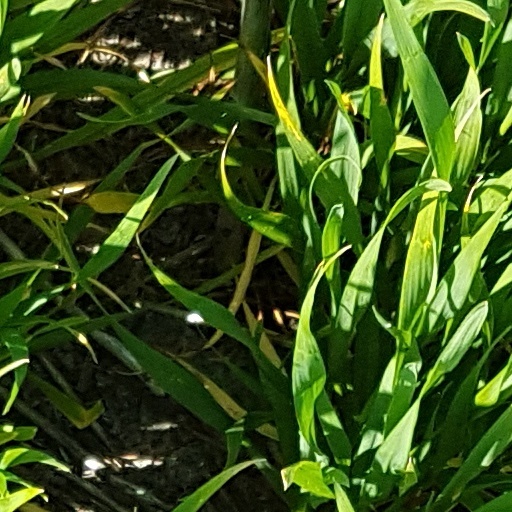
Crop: wheat